Pat Hayhurst

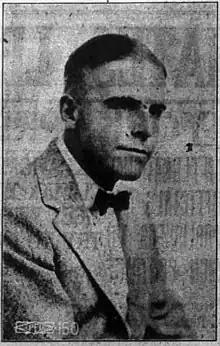
Hayhurst, ca. 1922

Pat Hayhurst was an American politician from Arizona. He served a single term in the Arizona State Senate during the 6th Arizona State Legislature, holding one of the two seats from Pima County.